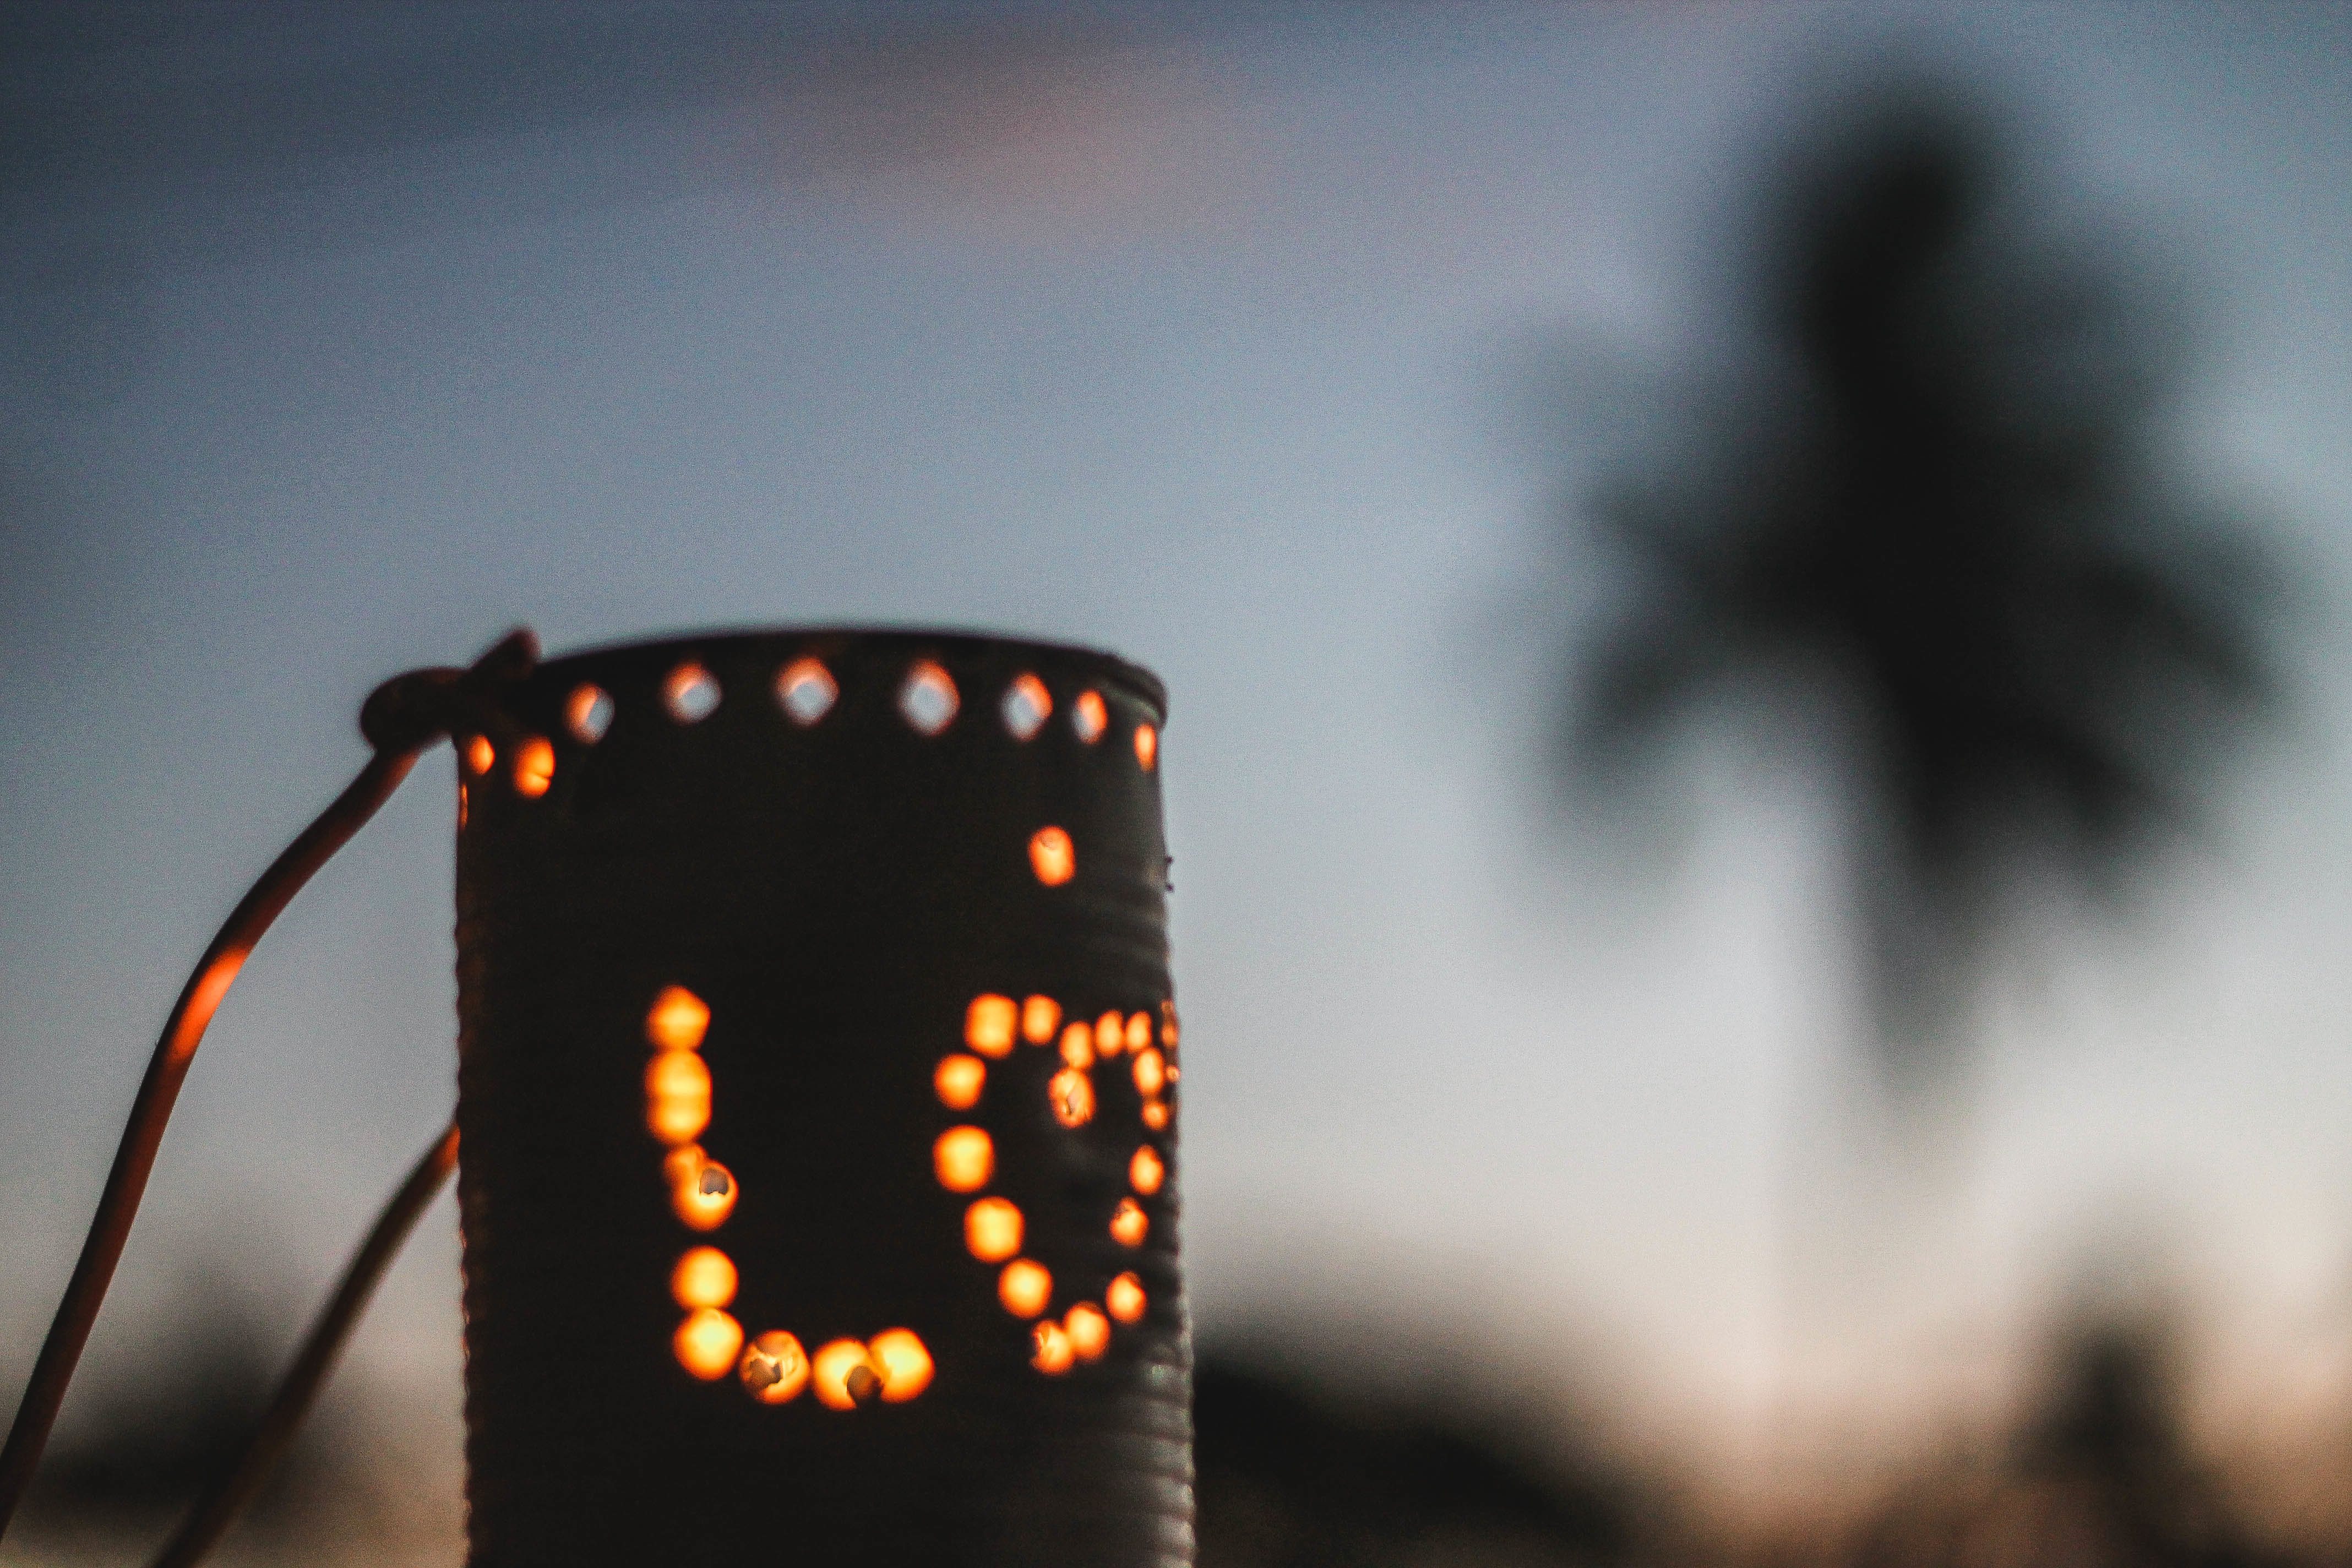
light, darkness, black, lighting, macro photography